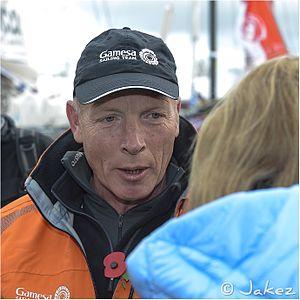
Mike Golding, né le 27 août 1960 à Great Yarmouth, est un navigateur et un skipper britannique. Il vit actuellement à Warsash, Southampton.
Le Vendée Globe 2012-2013 est la septième édition du Vendée Globe. Le départ est donné le 10 novembre 2012 des Sables-d'Olonne.